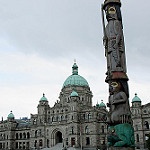
Scene: Outdoor